Egunkaria

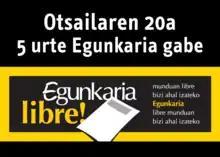

Egunkaria (Basque for The Daily) for thirteen years was the only fully Basque language newspaper in circulation until it was closed down on 20 February 2003 by the Spanish authorities due to allegations of an illegal association with ETA, the armed Basque separatist group. After seven years, on 15 April 2010 the defendants were acquitted on all charges related to ties to ETA. The issue of damages for the closure of the newspaper (which no longer operates) remains open, as well as the alleged torture of the members of the newspaper's executive board during detention.